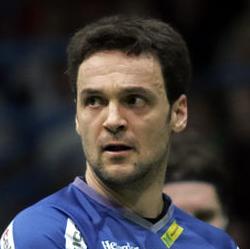
Age: 35